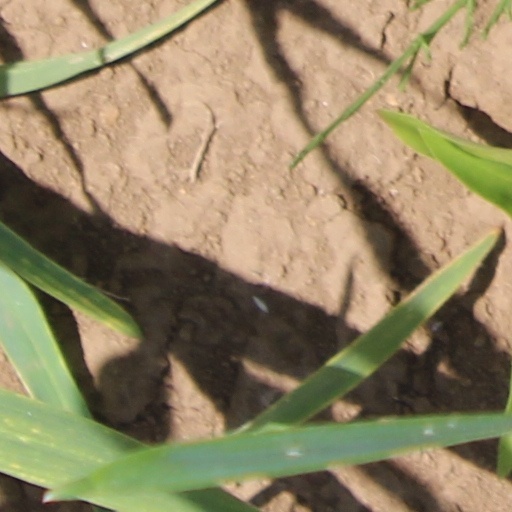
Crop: wheat